Yellow line (road marking)

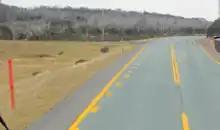
Yellow lines in Australia

In Canada, a single broken yellow line is used to separate traffic coming from opposite directions and means that passing is allowed. A single solid yellow line means that passing is allowed but with extreme caution.